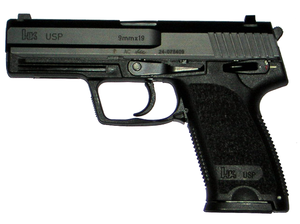
L'armée égyptienne est l'ensemble des forces militaires terrestres de l'Égypte, l'une des quatre branches des Forces armées égyptiennes.